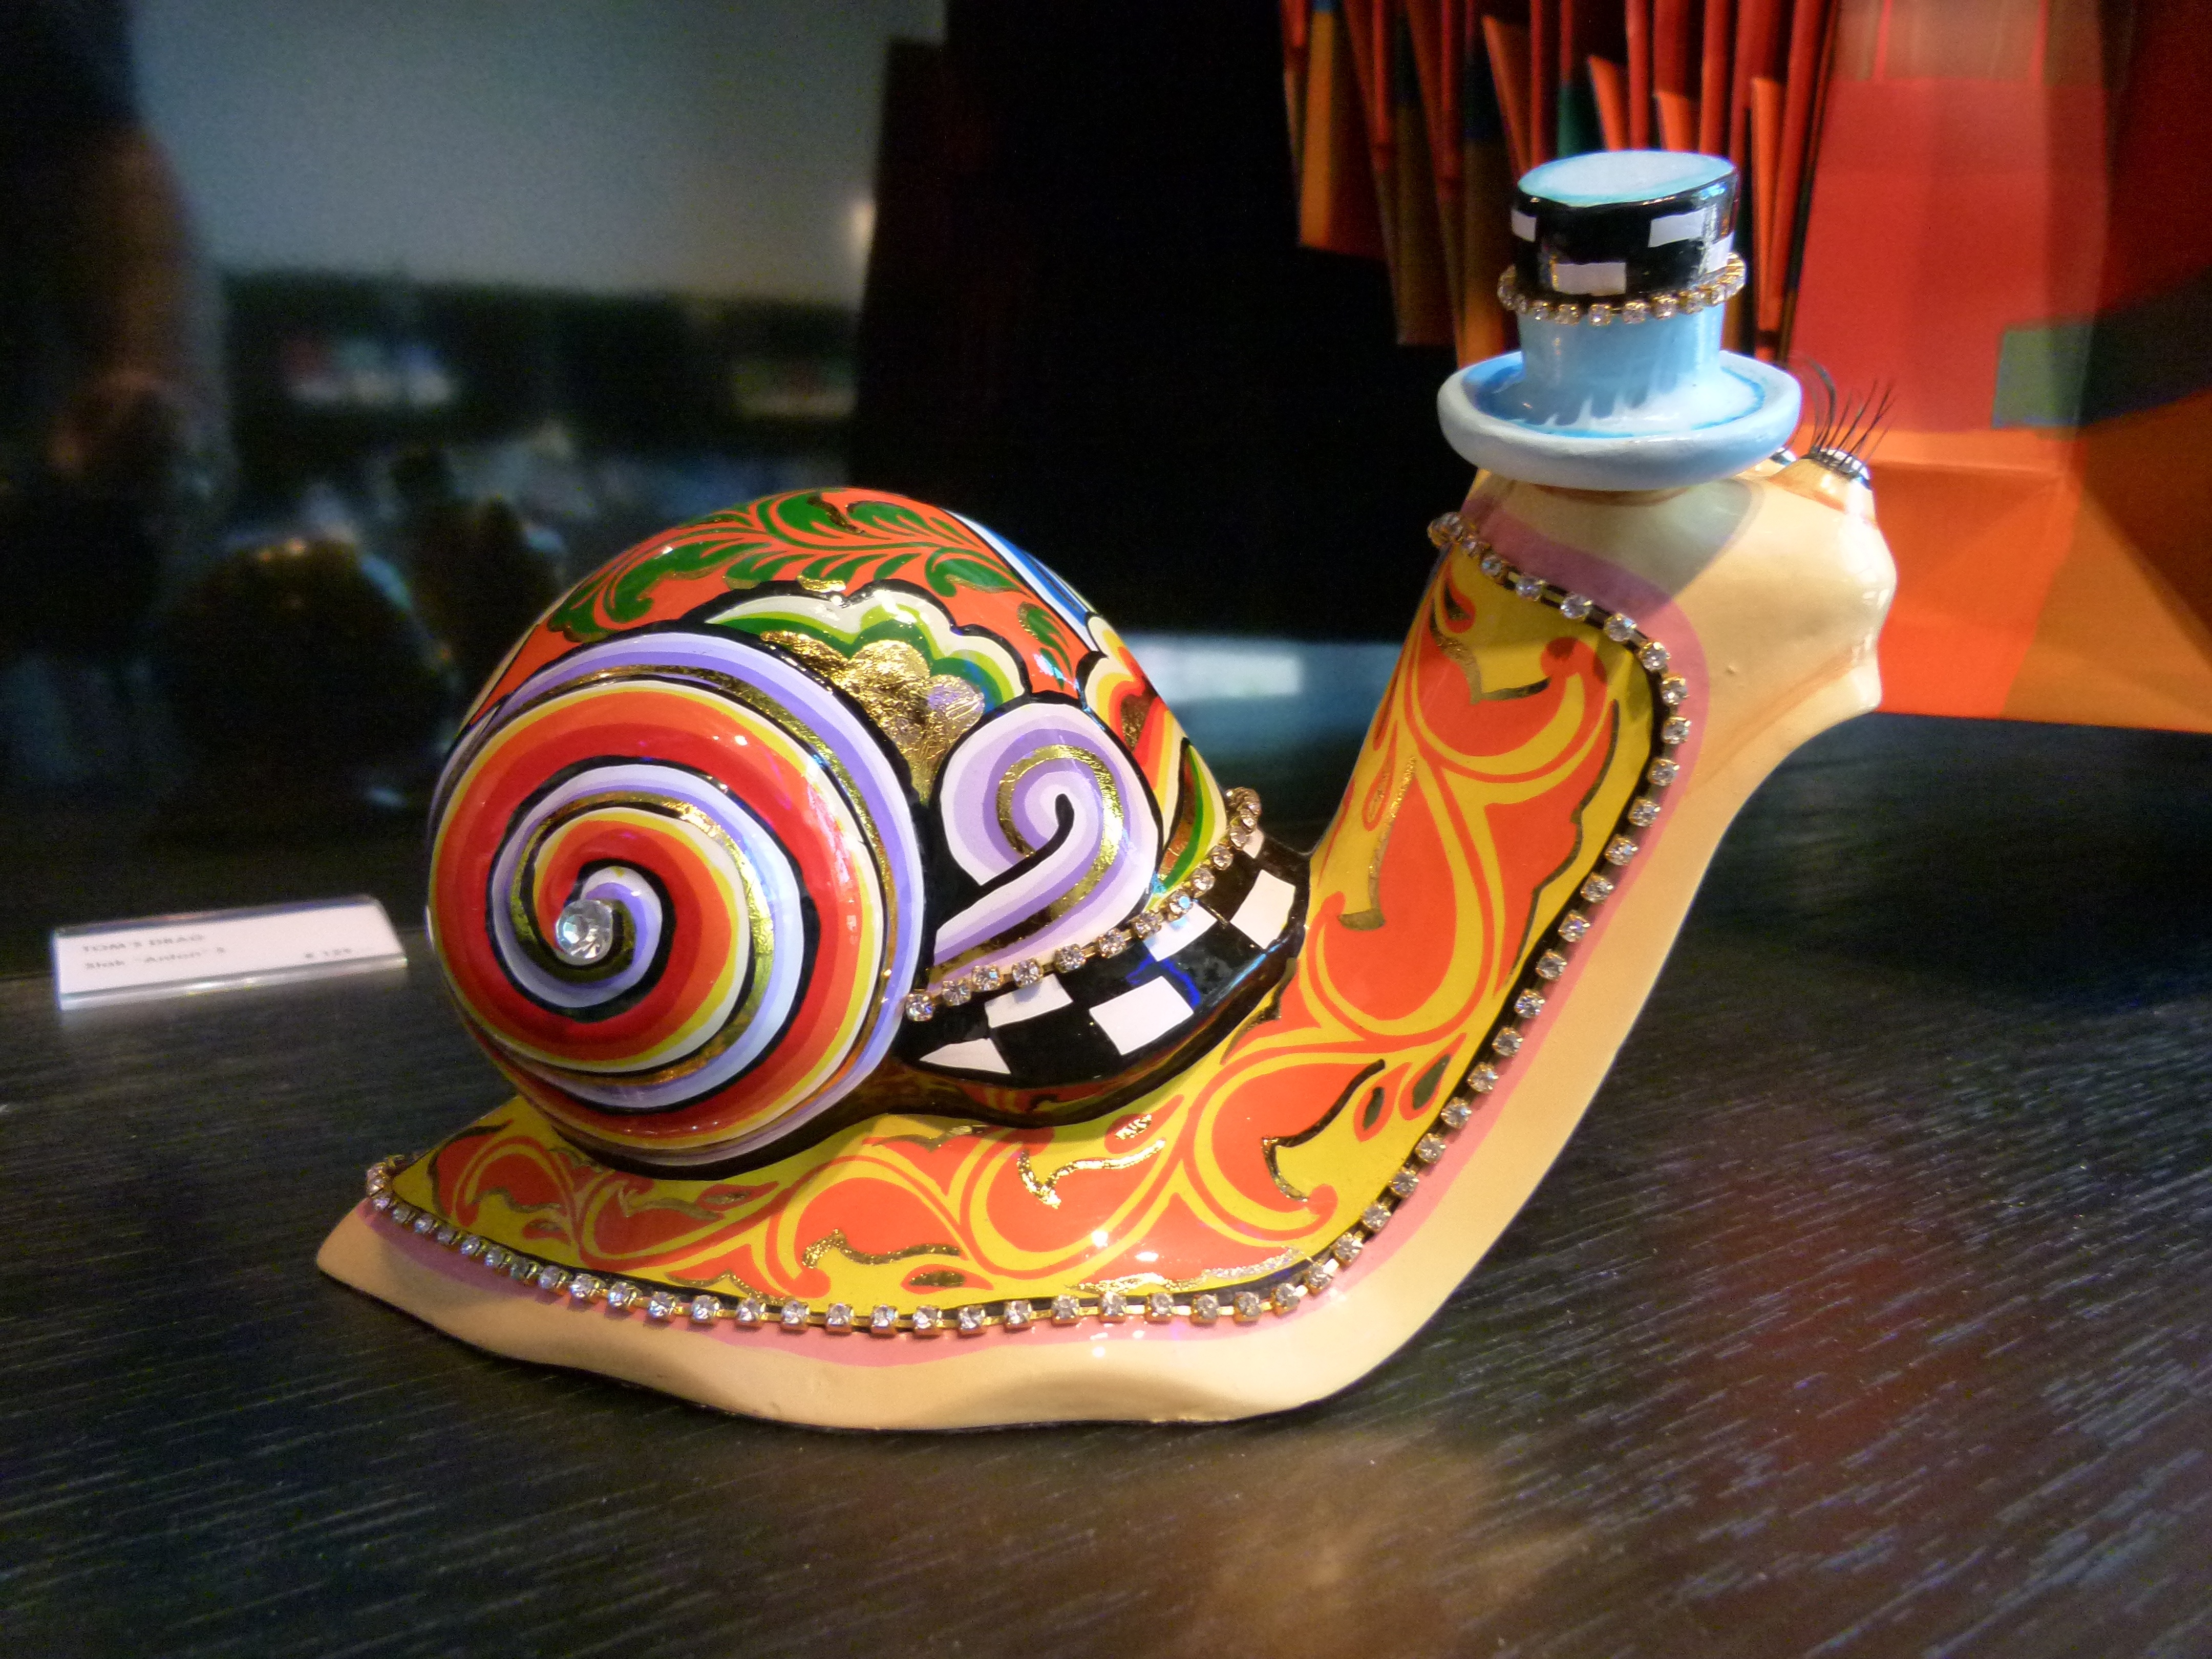
food, amusement park, color, ceramic, park, carousel, dessert, art, snail, amusement ride